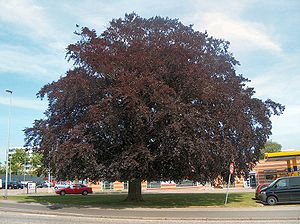
Blodbøgen på Randersvej
Blodbøgen på Randersvej i maj 2008
Blodbøgen på Randersvej i Århus
Blodbøgen på Randersvej ved Kastaniegade var en Almindelig Bøg beliggende på Randersvej i Aarhus og blev plantet i 1898 af gartner Jens Lassen Faurschou efter sigende til minde om general Rye og Rytterfægtningen ved Aarhus, der fandt sted den 31. maj 1849 der, hvor Stjernepladsen ligger. Dette træ var et markant træ i Aarhus, men blev truet af fældning på grund af udvidelse af Randersvej til letbane. I den forbindelse var der megen debat om træet skal fældes eller evt. flyttes, det blev blandt andet foreslået at træet skulle flyttes til Store Torv eller til Skejby Sygehus.